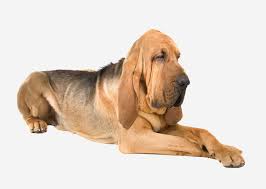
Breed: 207-n000044-bloodhound